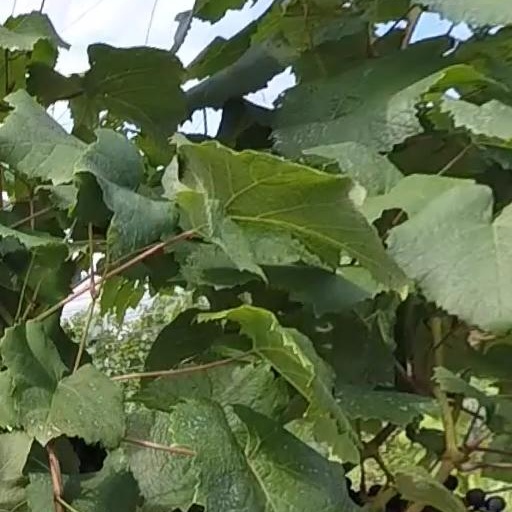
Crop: grape